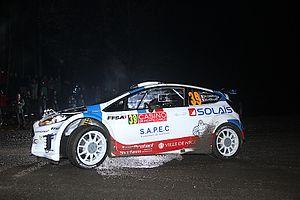
Eric lors du shakedown du Monte Carlo 2015